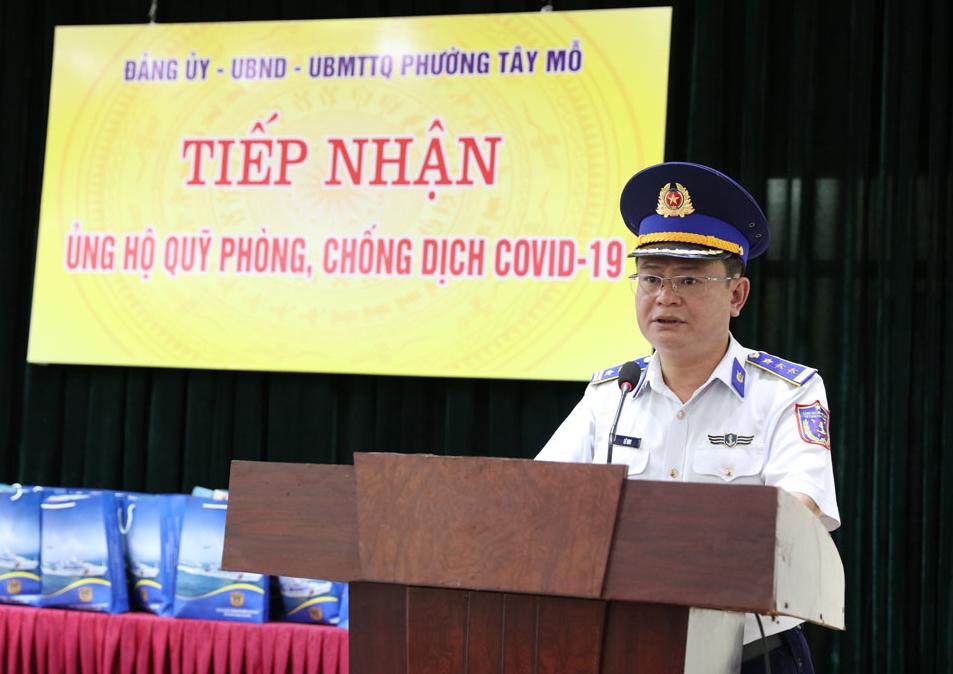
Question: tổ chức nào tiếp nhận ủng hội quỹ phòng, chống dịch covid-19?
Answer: đảng ủy - ubnd - ubmttq phường tây mỗ tiếp nhận ủng hộ quỹ phòng, chống dịch covid-19